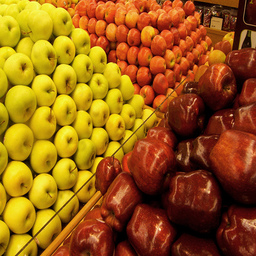
Label: Apple